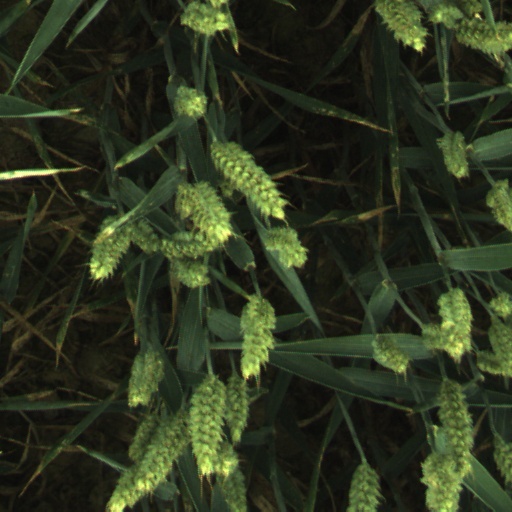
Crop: wheat